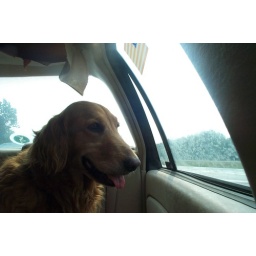
Taken in the car on the way home from the dog park, August 2, 2006.